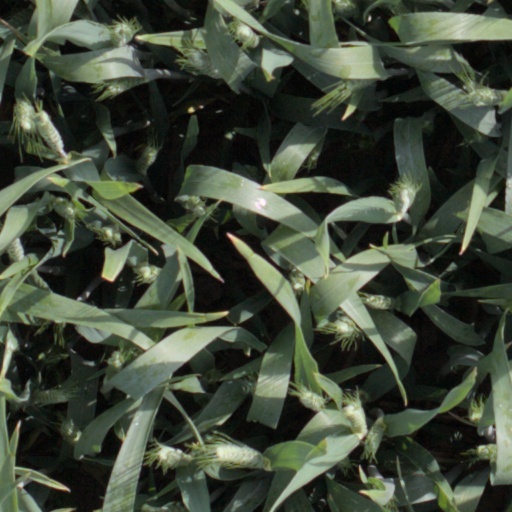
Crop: wheat